John Howard (NIOSH director)

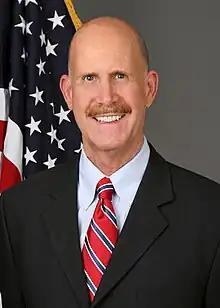

John Jackson Howard is an American physician, attorney, and public health administrator who served a 6-year term as the director of the National Institute for Occupational Safety and Health and was appointed to be a special coordinator to respond to the health effects of the September 11 attacks. In this role, Howard advocated for rescue workers, introducing a program to provide screening, medical exams, and treatment for them. In 2009, Howard was again appointed as director of NIOSH and as World Trade Center Programs coordinator for HHS.